Kurt Müller (footballer)

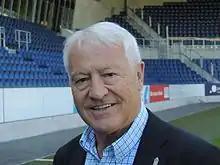
Müller in 2017

Kurt "Kudi" Müller (born 9 May 1948) is a Swiss former footballer who was capped on 38 occasions by the Switzerland national football team, scoring eight goals.